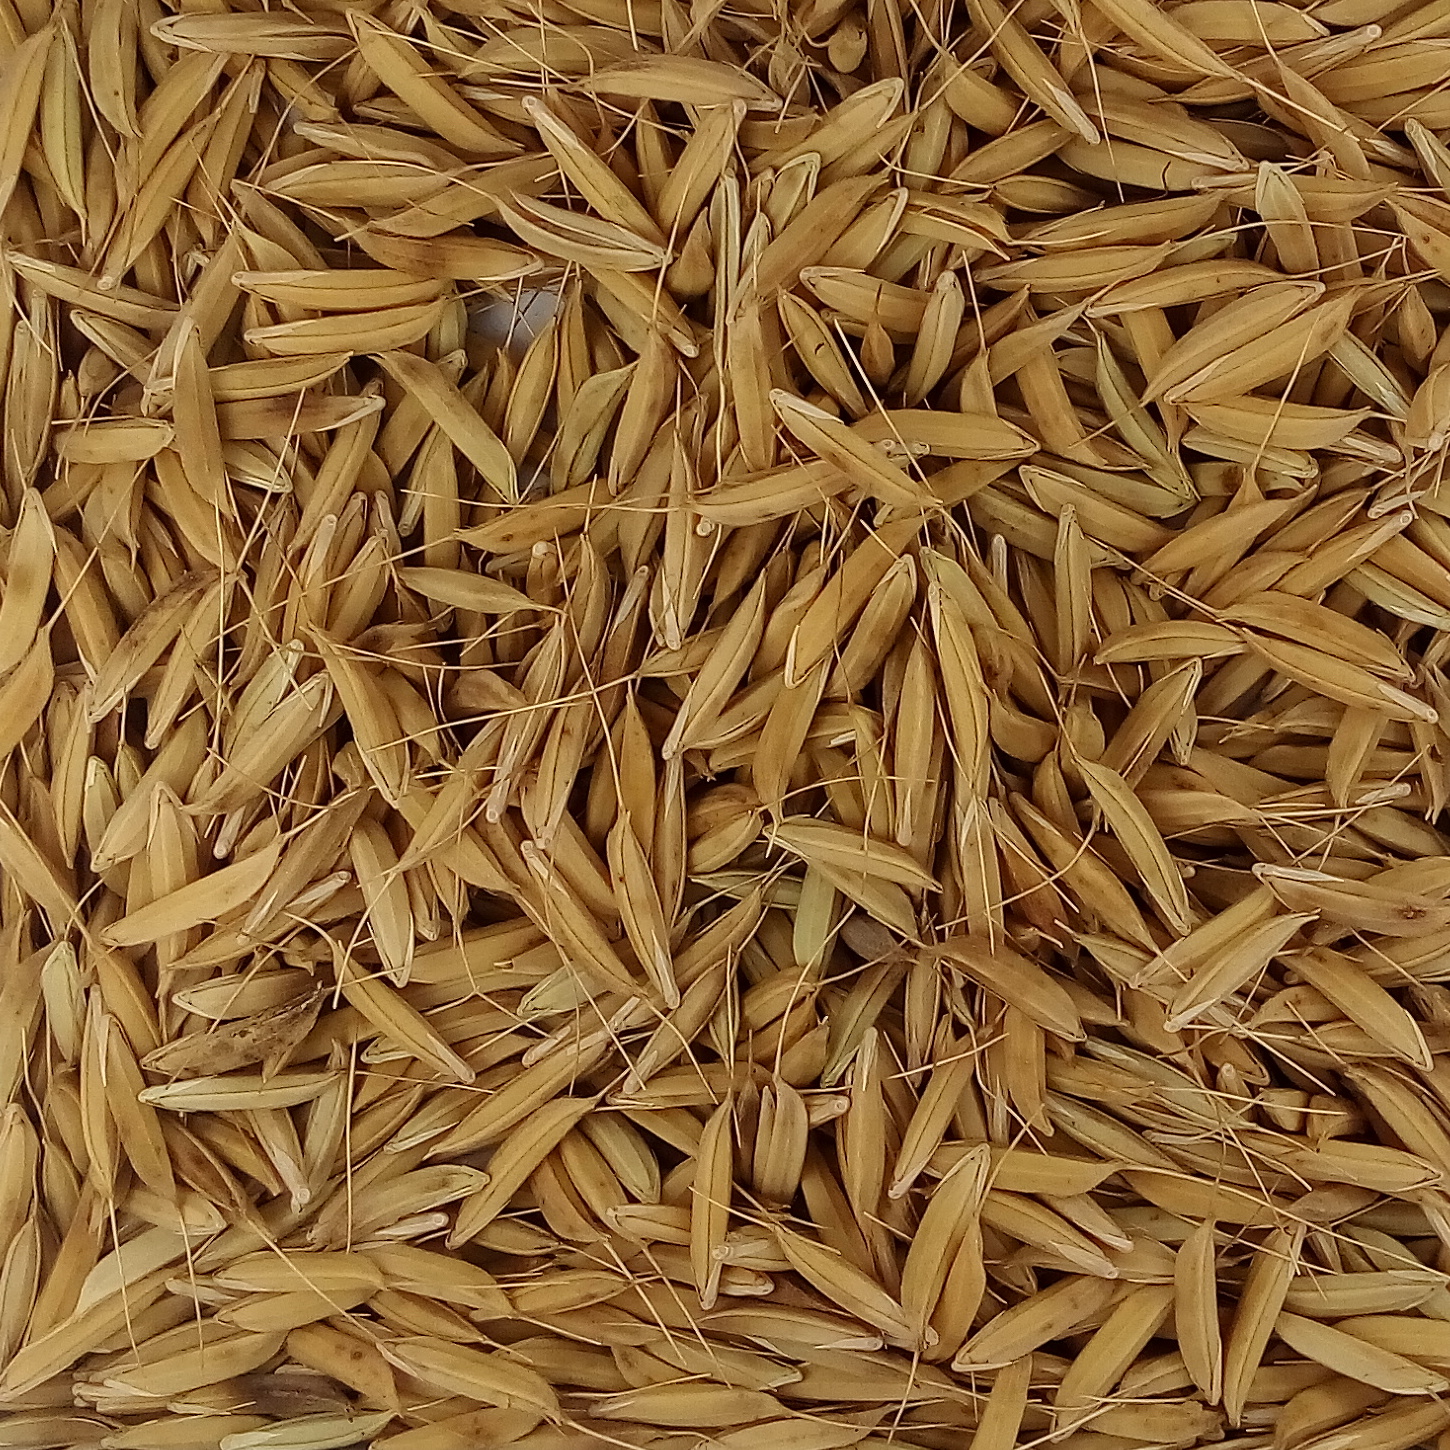
Rice seed variety: CSR_30